Verónica Cuadrado

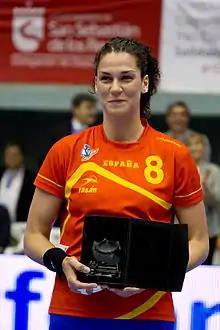
Cuadrado in 2013

Verónica María Cuadrado Dehesa (born 8 March 1979 in Santander, Cantabria) is a former Spanish handball player who was member of the Spanish women's national team.